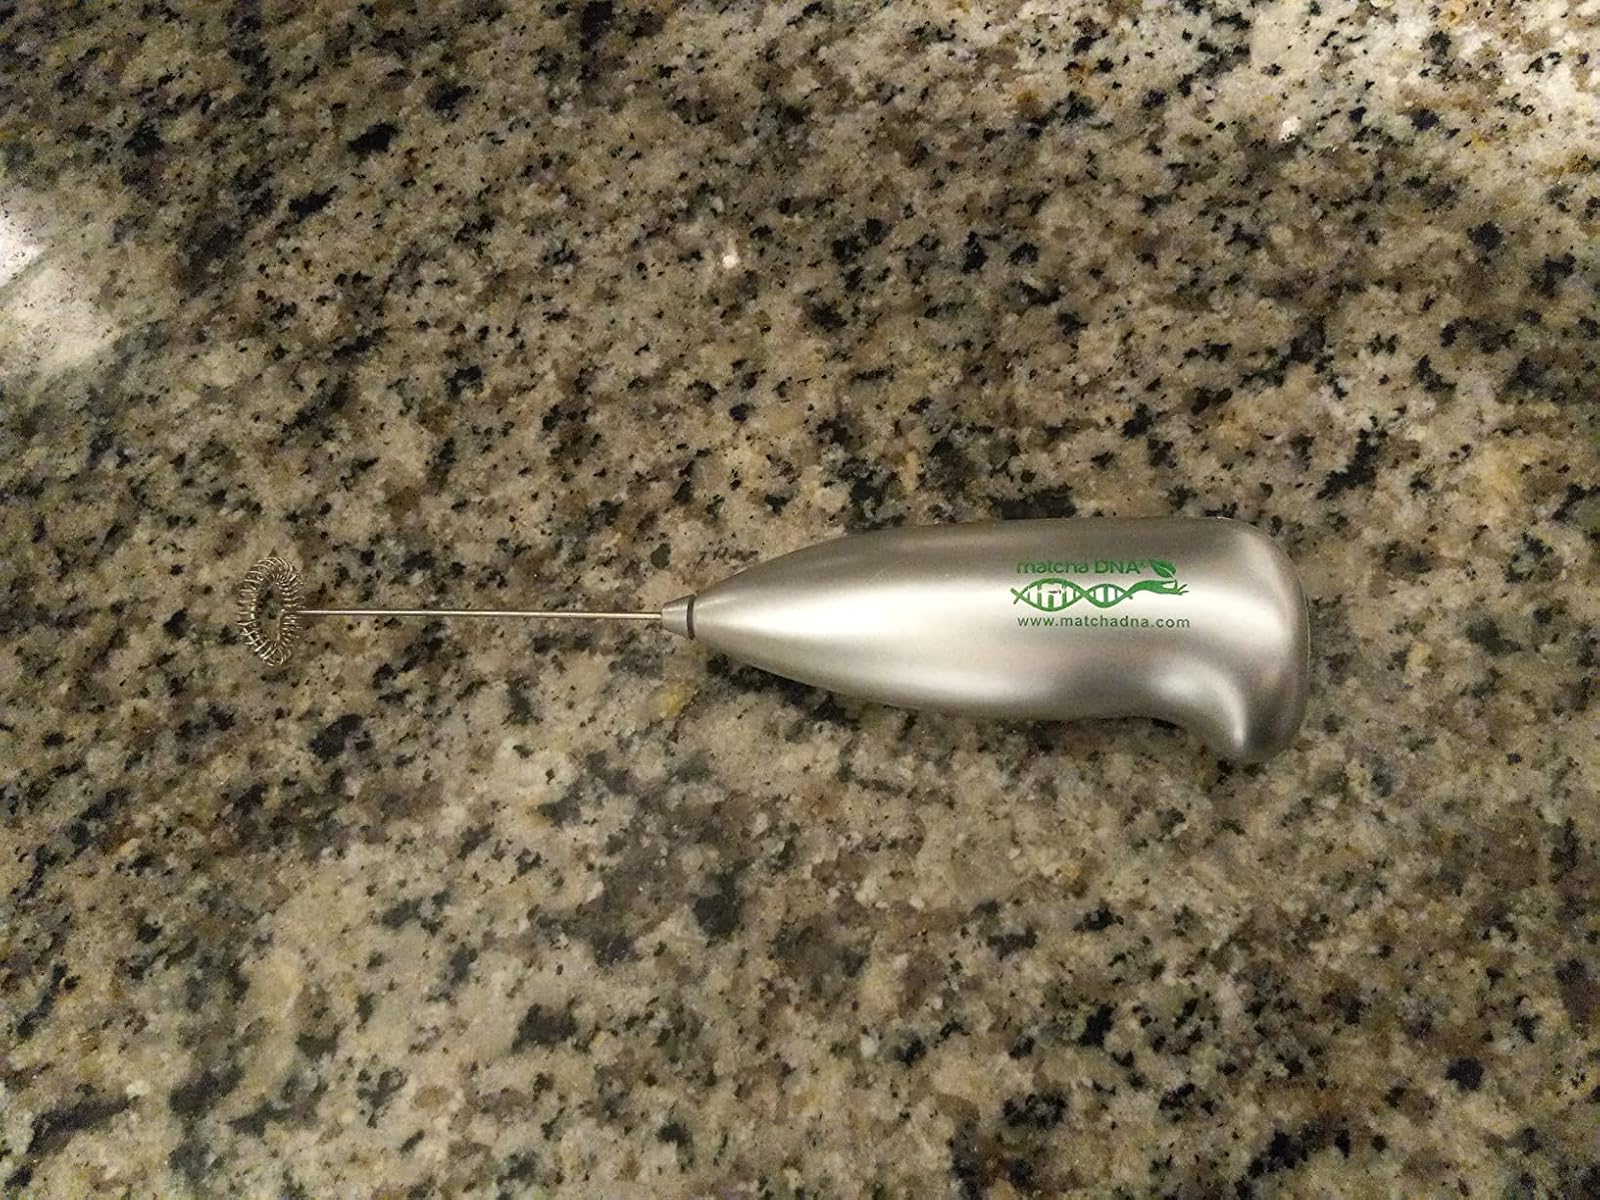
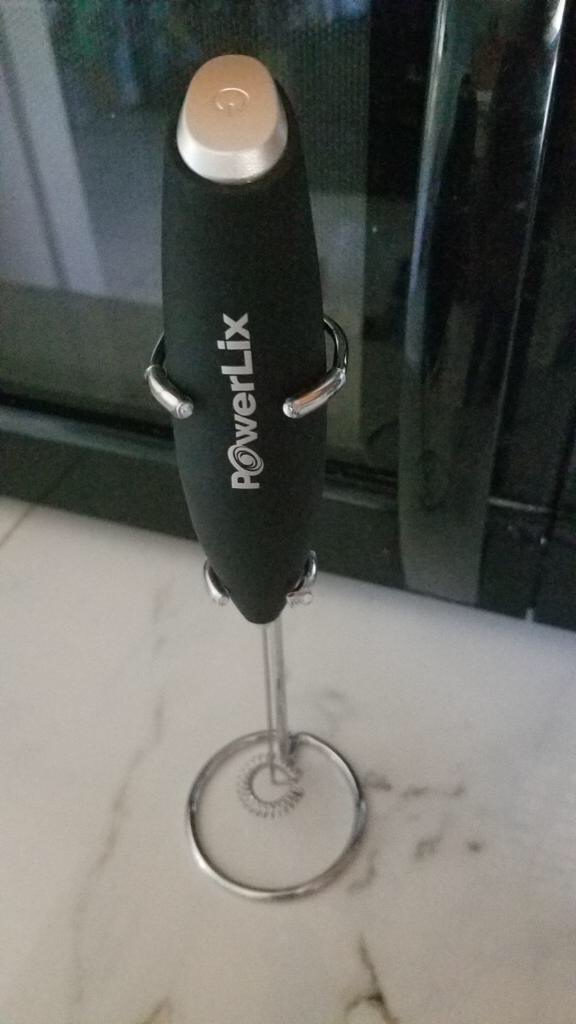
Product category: items_mixer
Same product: no